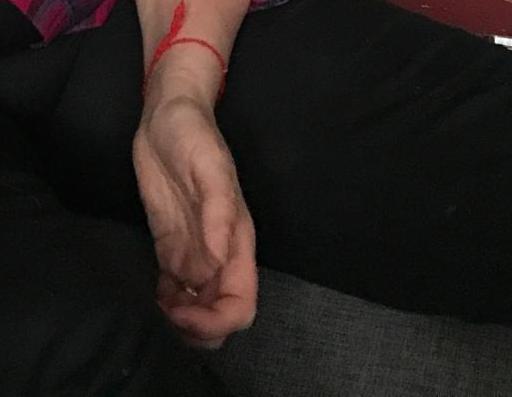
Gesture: no_gesture